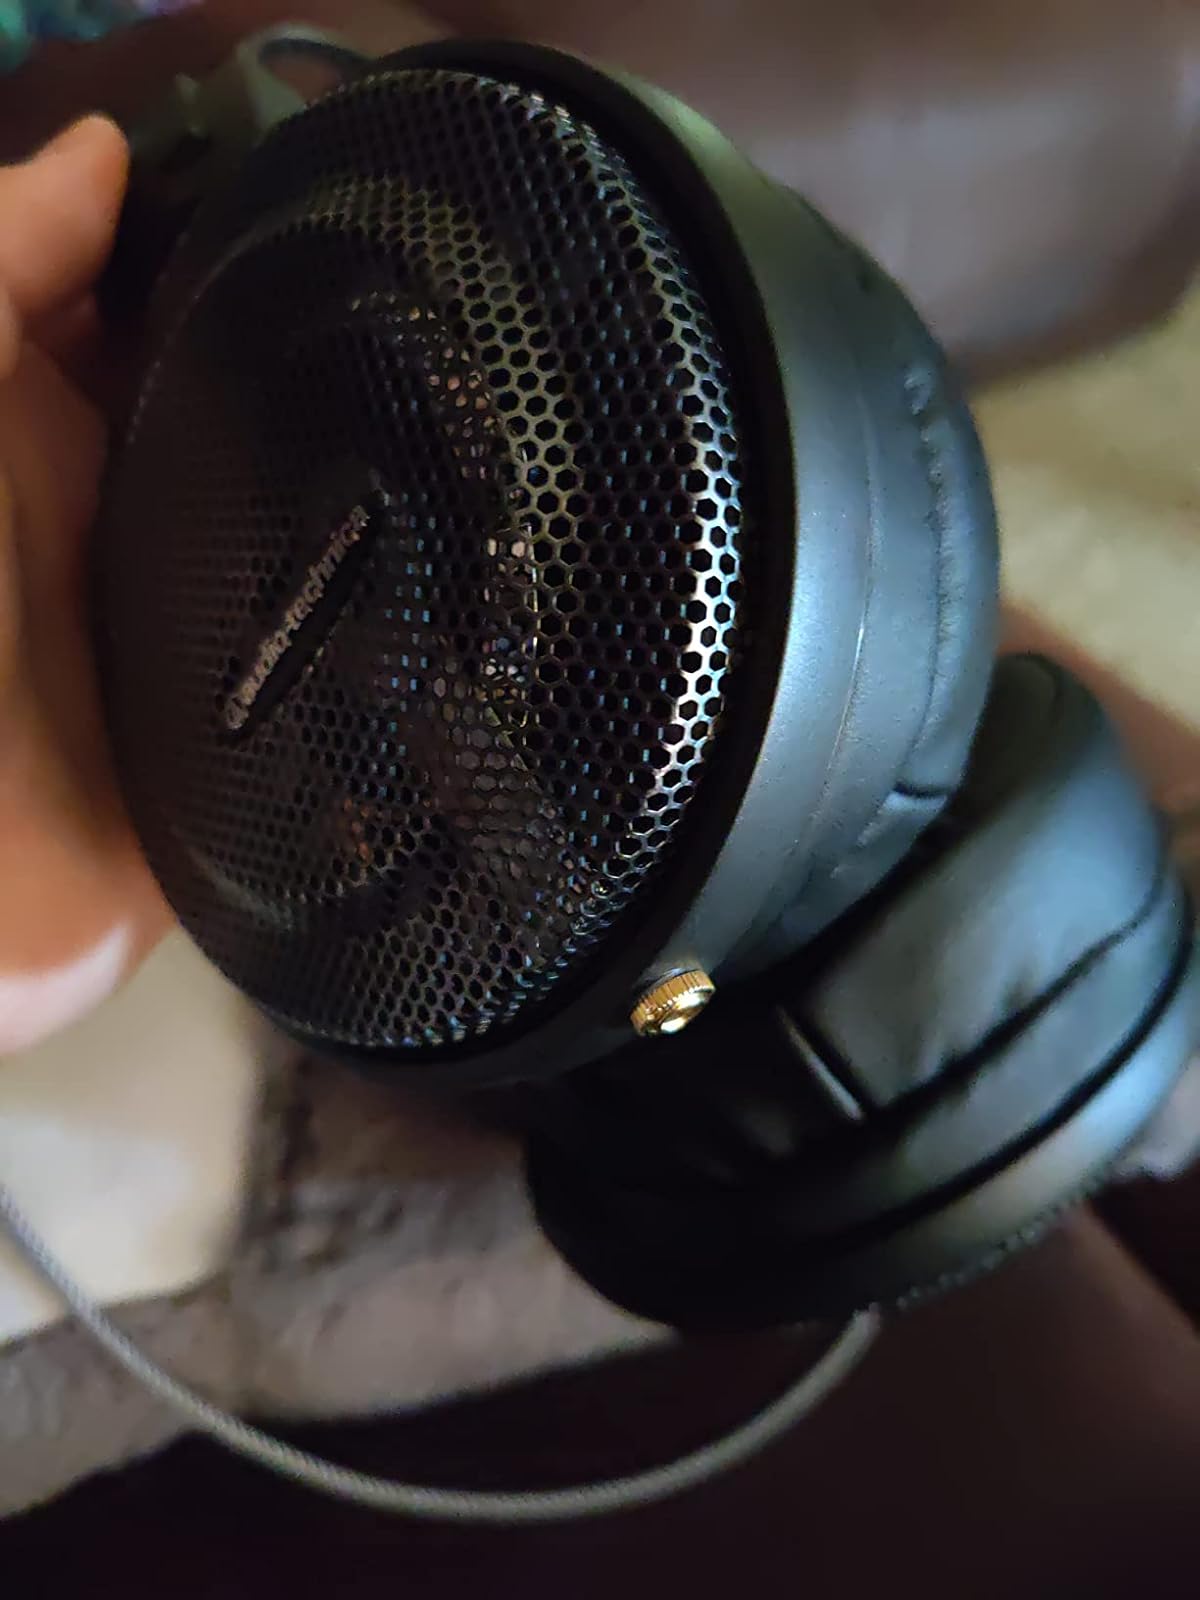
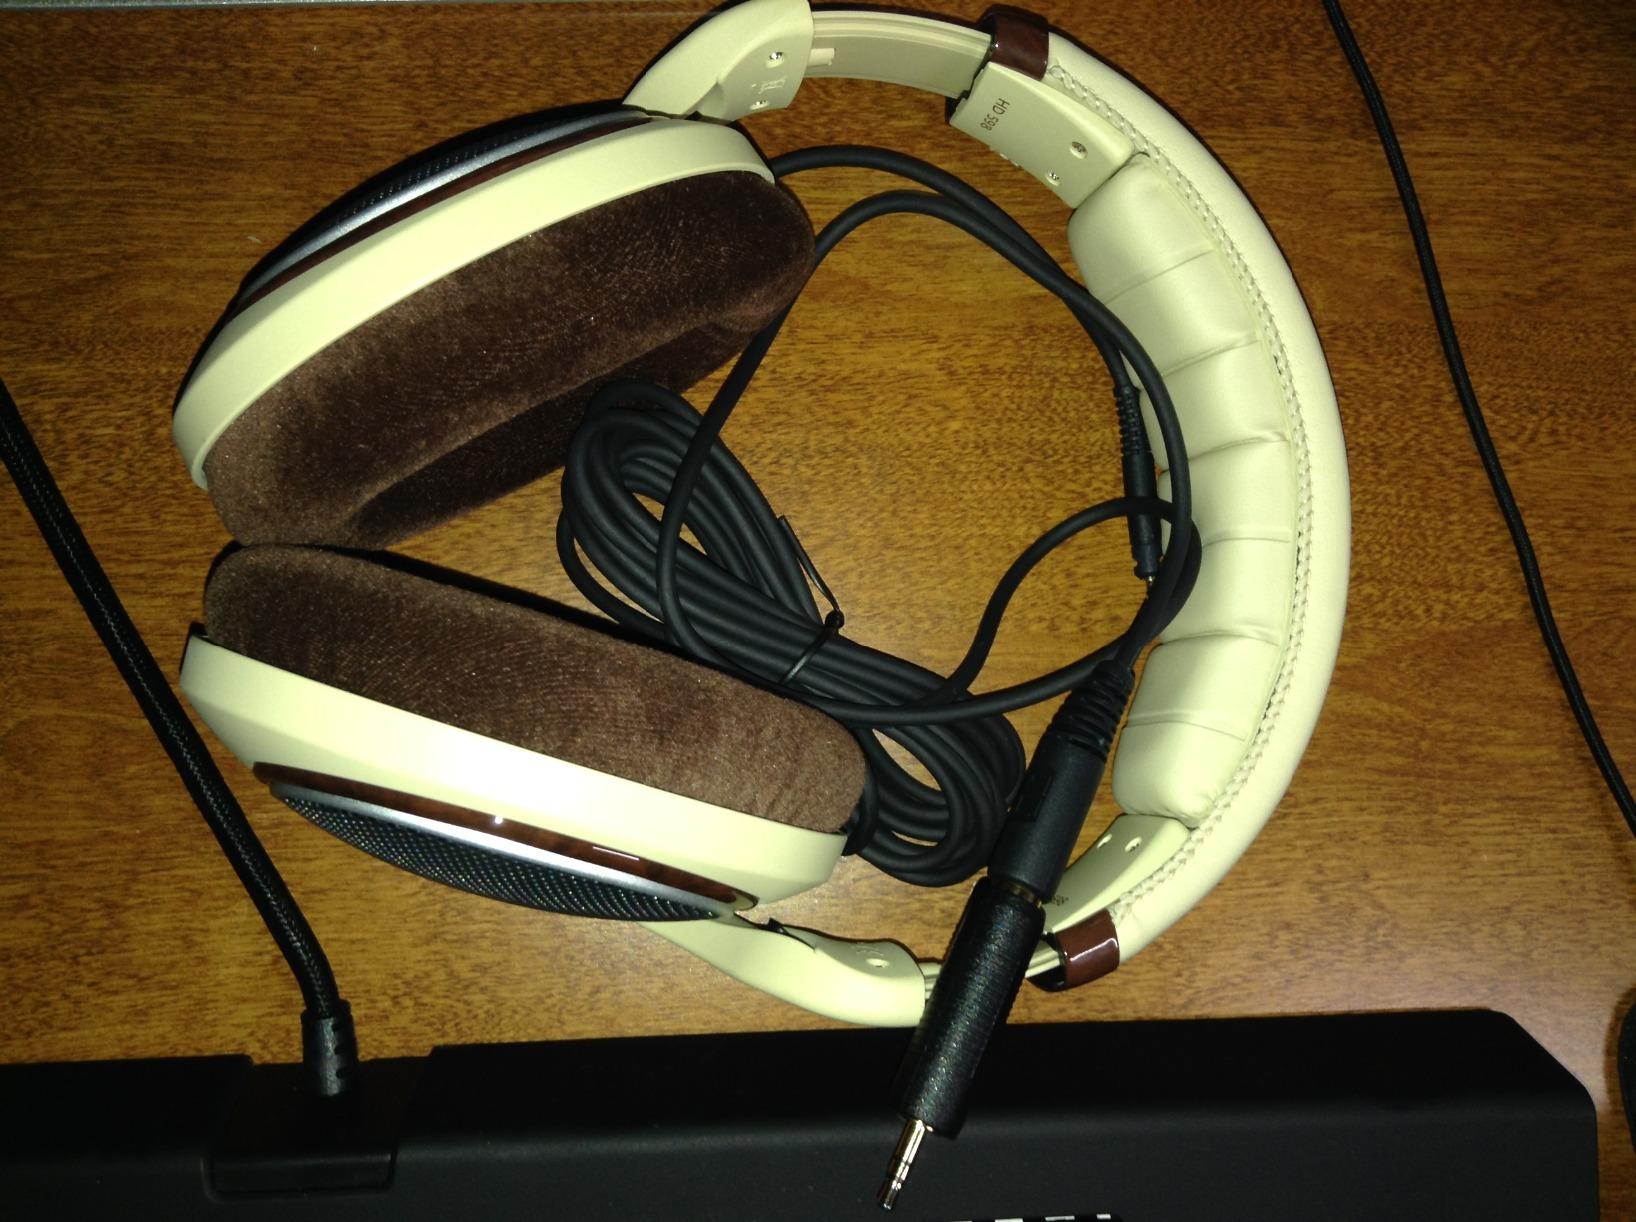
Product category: headphones
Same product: no